The Snow Queen (1957 film)

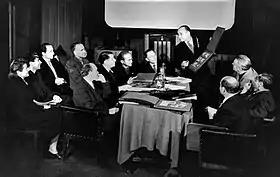
Meeting of the Artistic Council on the film "The Snow Queen" with director Lev Atamanov presenting. Left column, second from right - Leonid Shvartsman, Alexander Vinokurov

"The Snow Queen" was released in the Soviet Union on 1 November 1957. The film is one of the first adaptations of the Danish fairy tale into cinematic media ever since the story was written by Andersen in "New Fairy Tales. First Volume. Second Collection" (1844). Previously playwright Evgeny Schwartz inspired by the Andersen's writing wrote an acclaimed children's play "The Snow Queen" that was staged in 1938. The era at that time was known as the Khrushchev Thaw, when the Soviet people were welcoming a new post-World War 2 era that spanned all phases of life including cinema. The film was released just a few days after the Soviet Union witnessed the world's first artificial satellite Sputnik 1 that launched in October 1957.